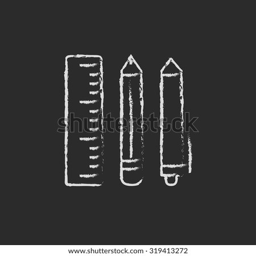
school supplies hand drawn in chalk on a blackboard vector white icon isolated on a black background .